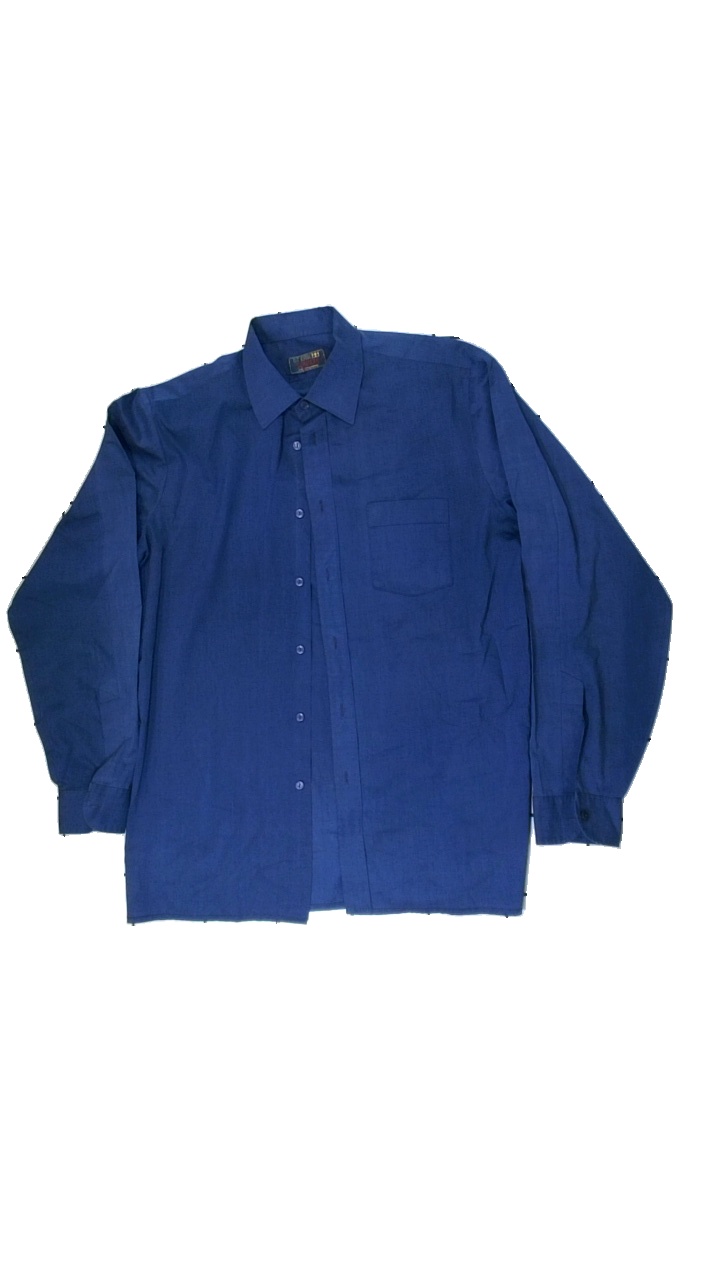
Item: Shirt (Men)
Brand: S:t Erik
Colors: Blue
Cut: Regular
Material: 58% Polyester, 42% Cotton
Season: All
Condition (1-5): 4
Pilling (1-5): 4
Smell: Minor
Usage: Reuse
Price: <50